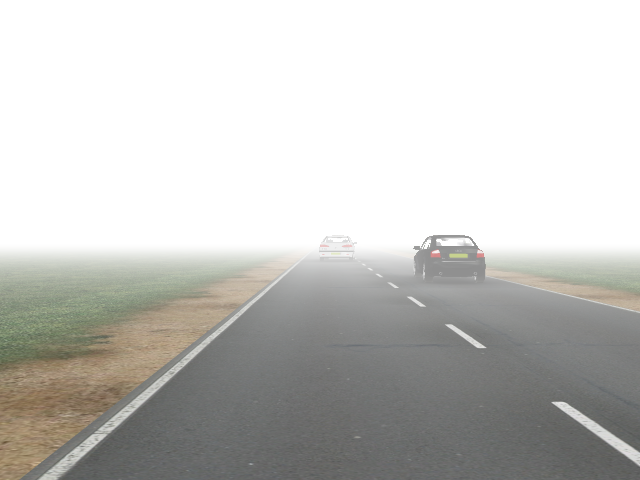
Weather: foggy or hazy